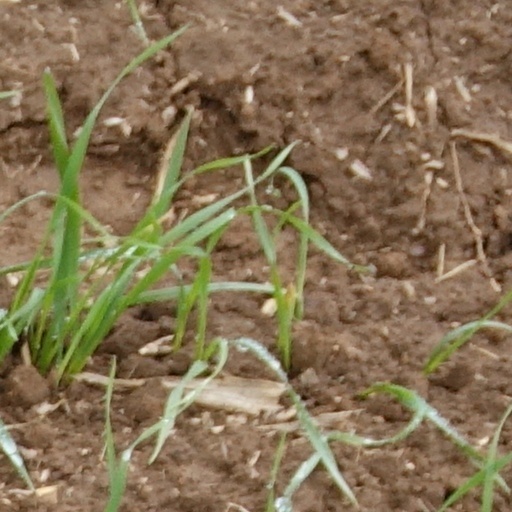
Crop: wheat